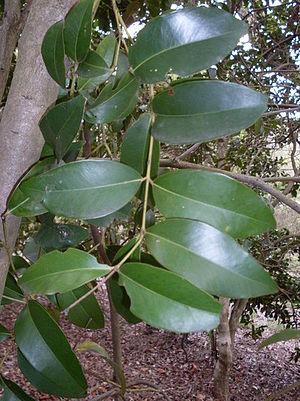
Acmena est un genre de la famille des Myrtaceae. Il comprend quinze espèces d'arbres ou de buissons dont six sont originaires d'Australie, les autres de Malaisie.